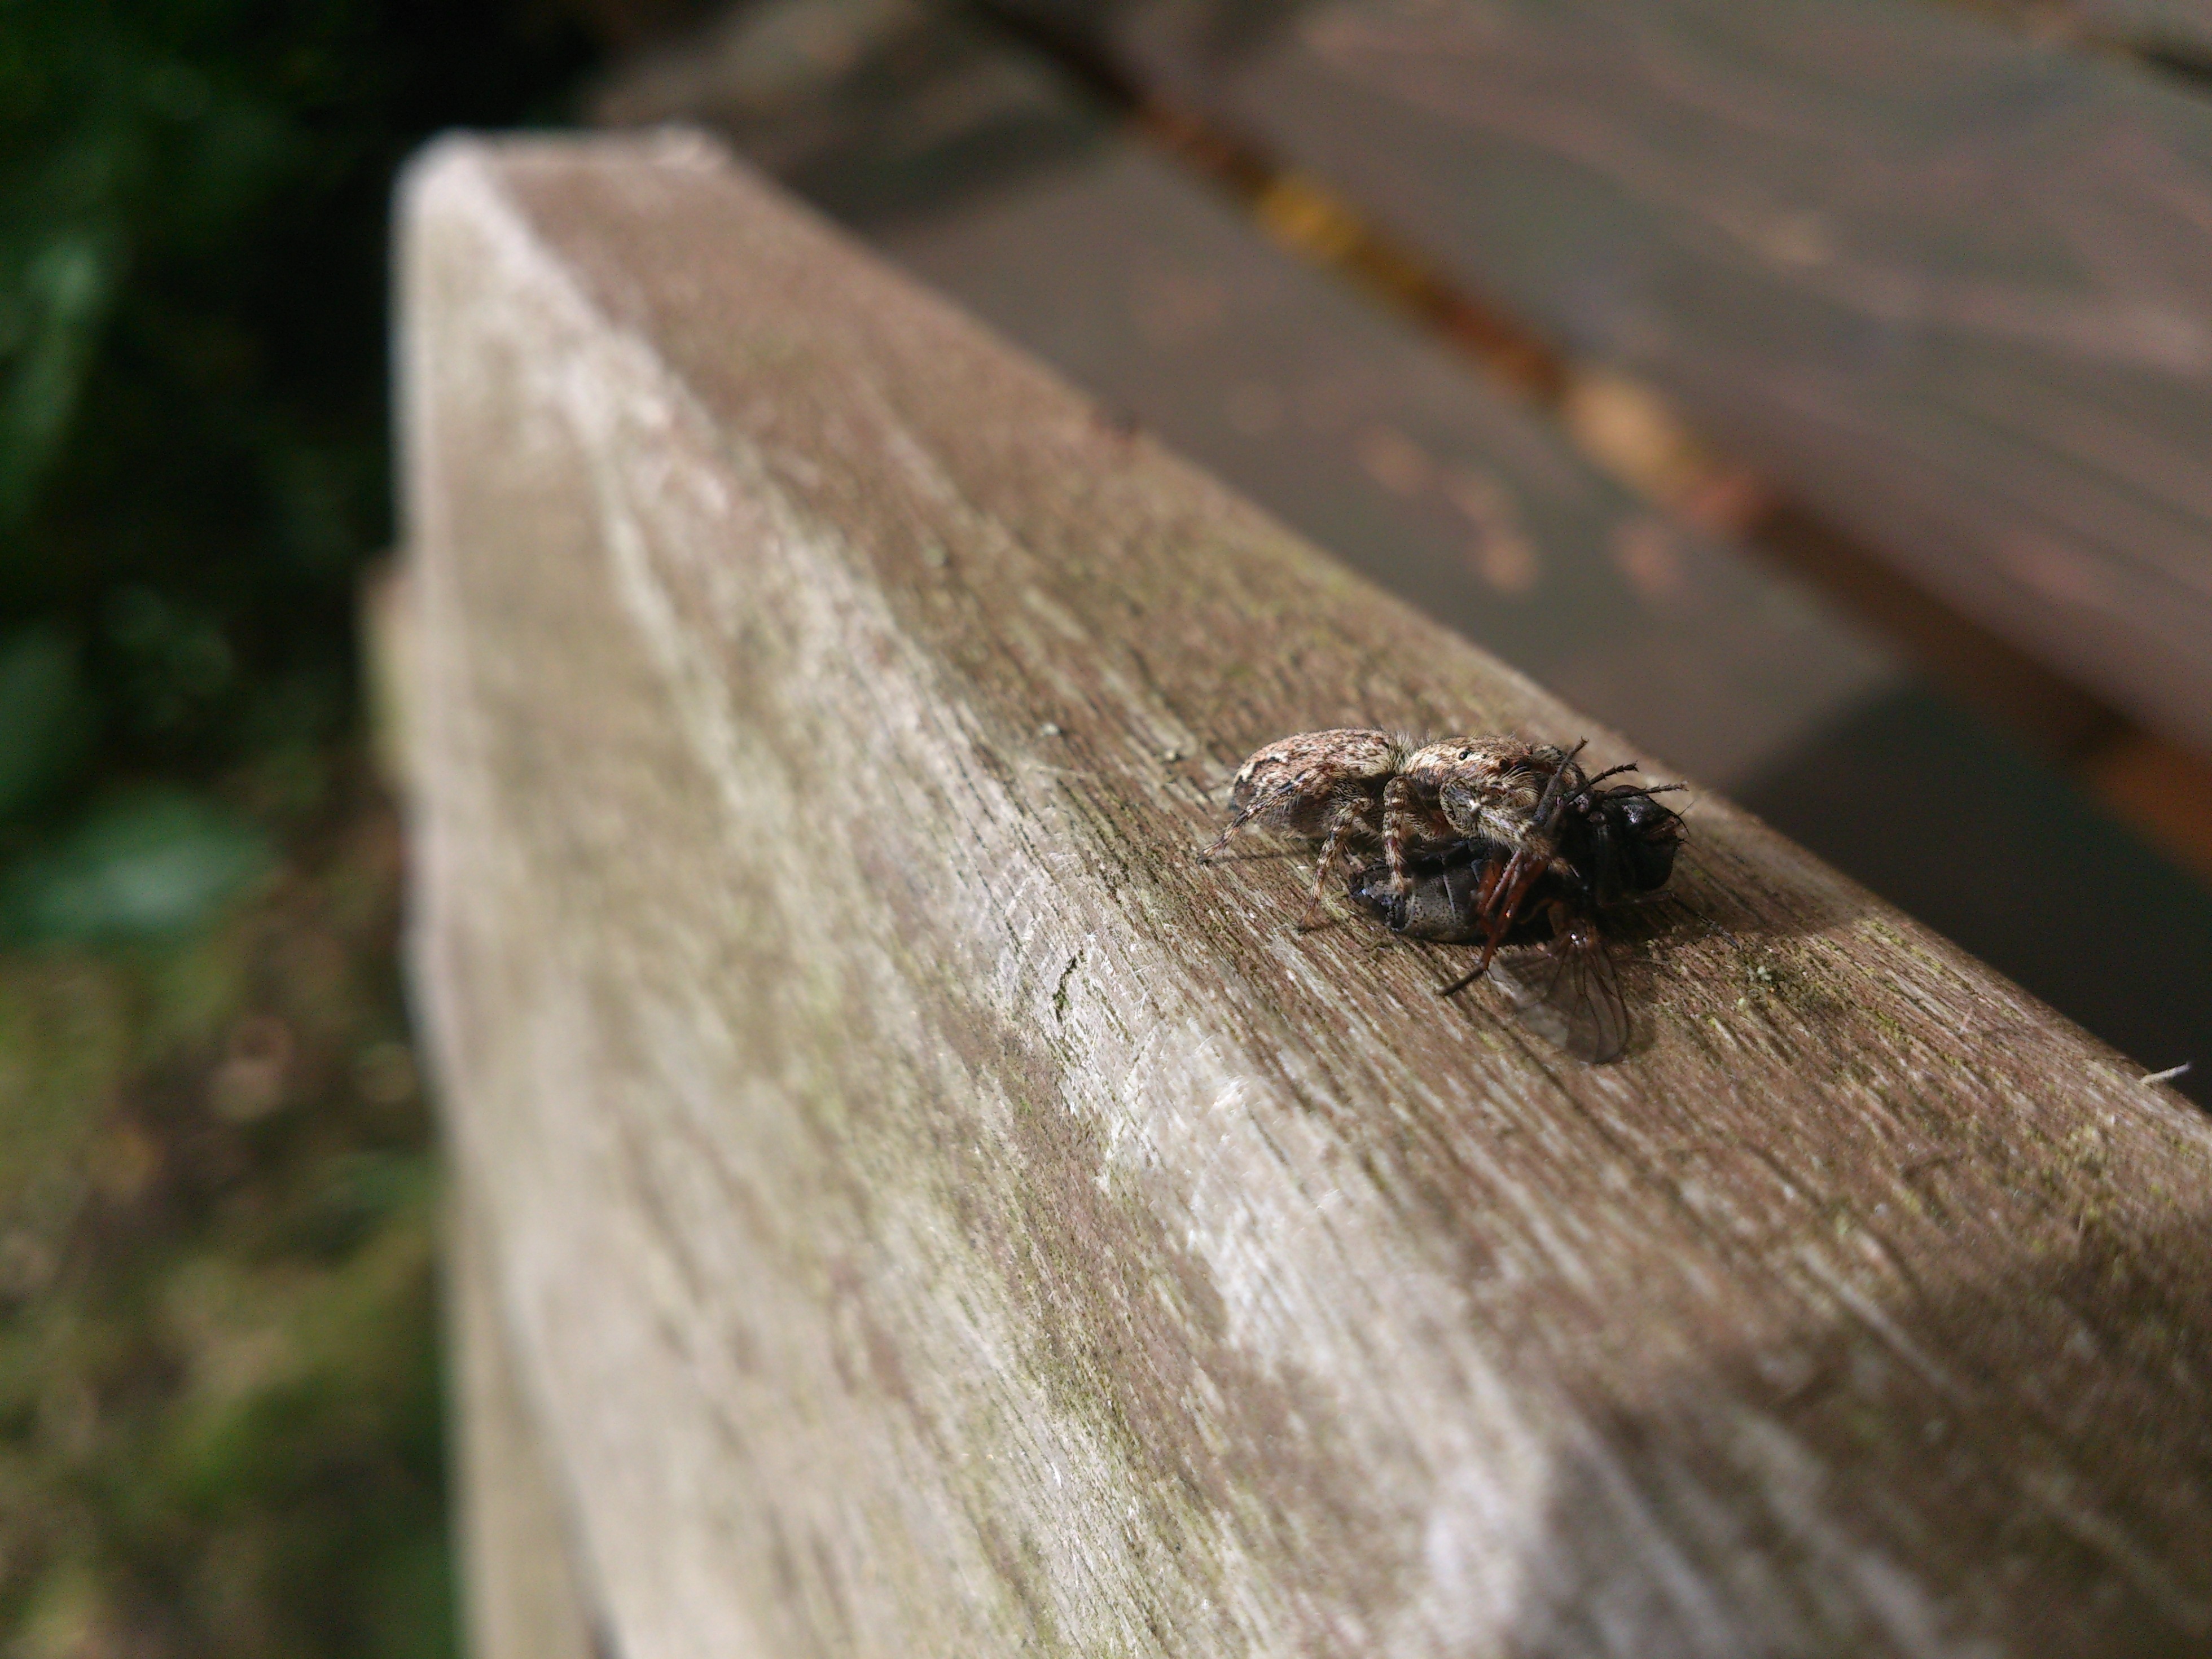
nature, wood, leaf, wildlife, insect, fauna, invertebrate, close up, spider, caught, prey, macro photography, membrane winged insect